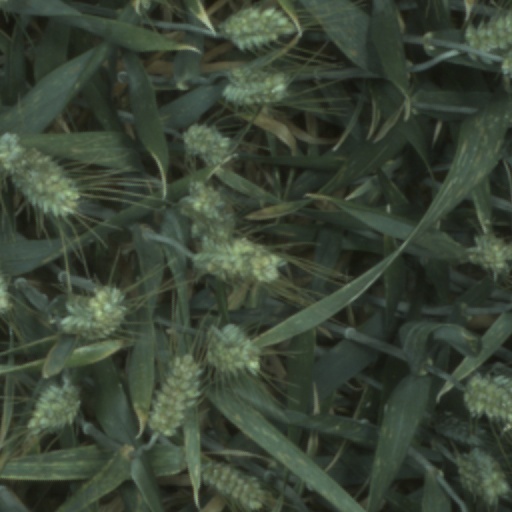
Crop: wheat